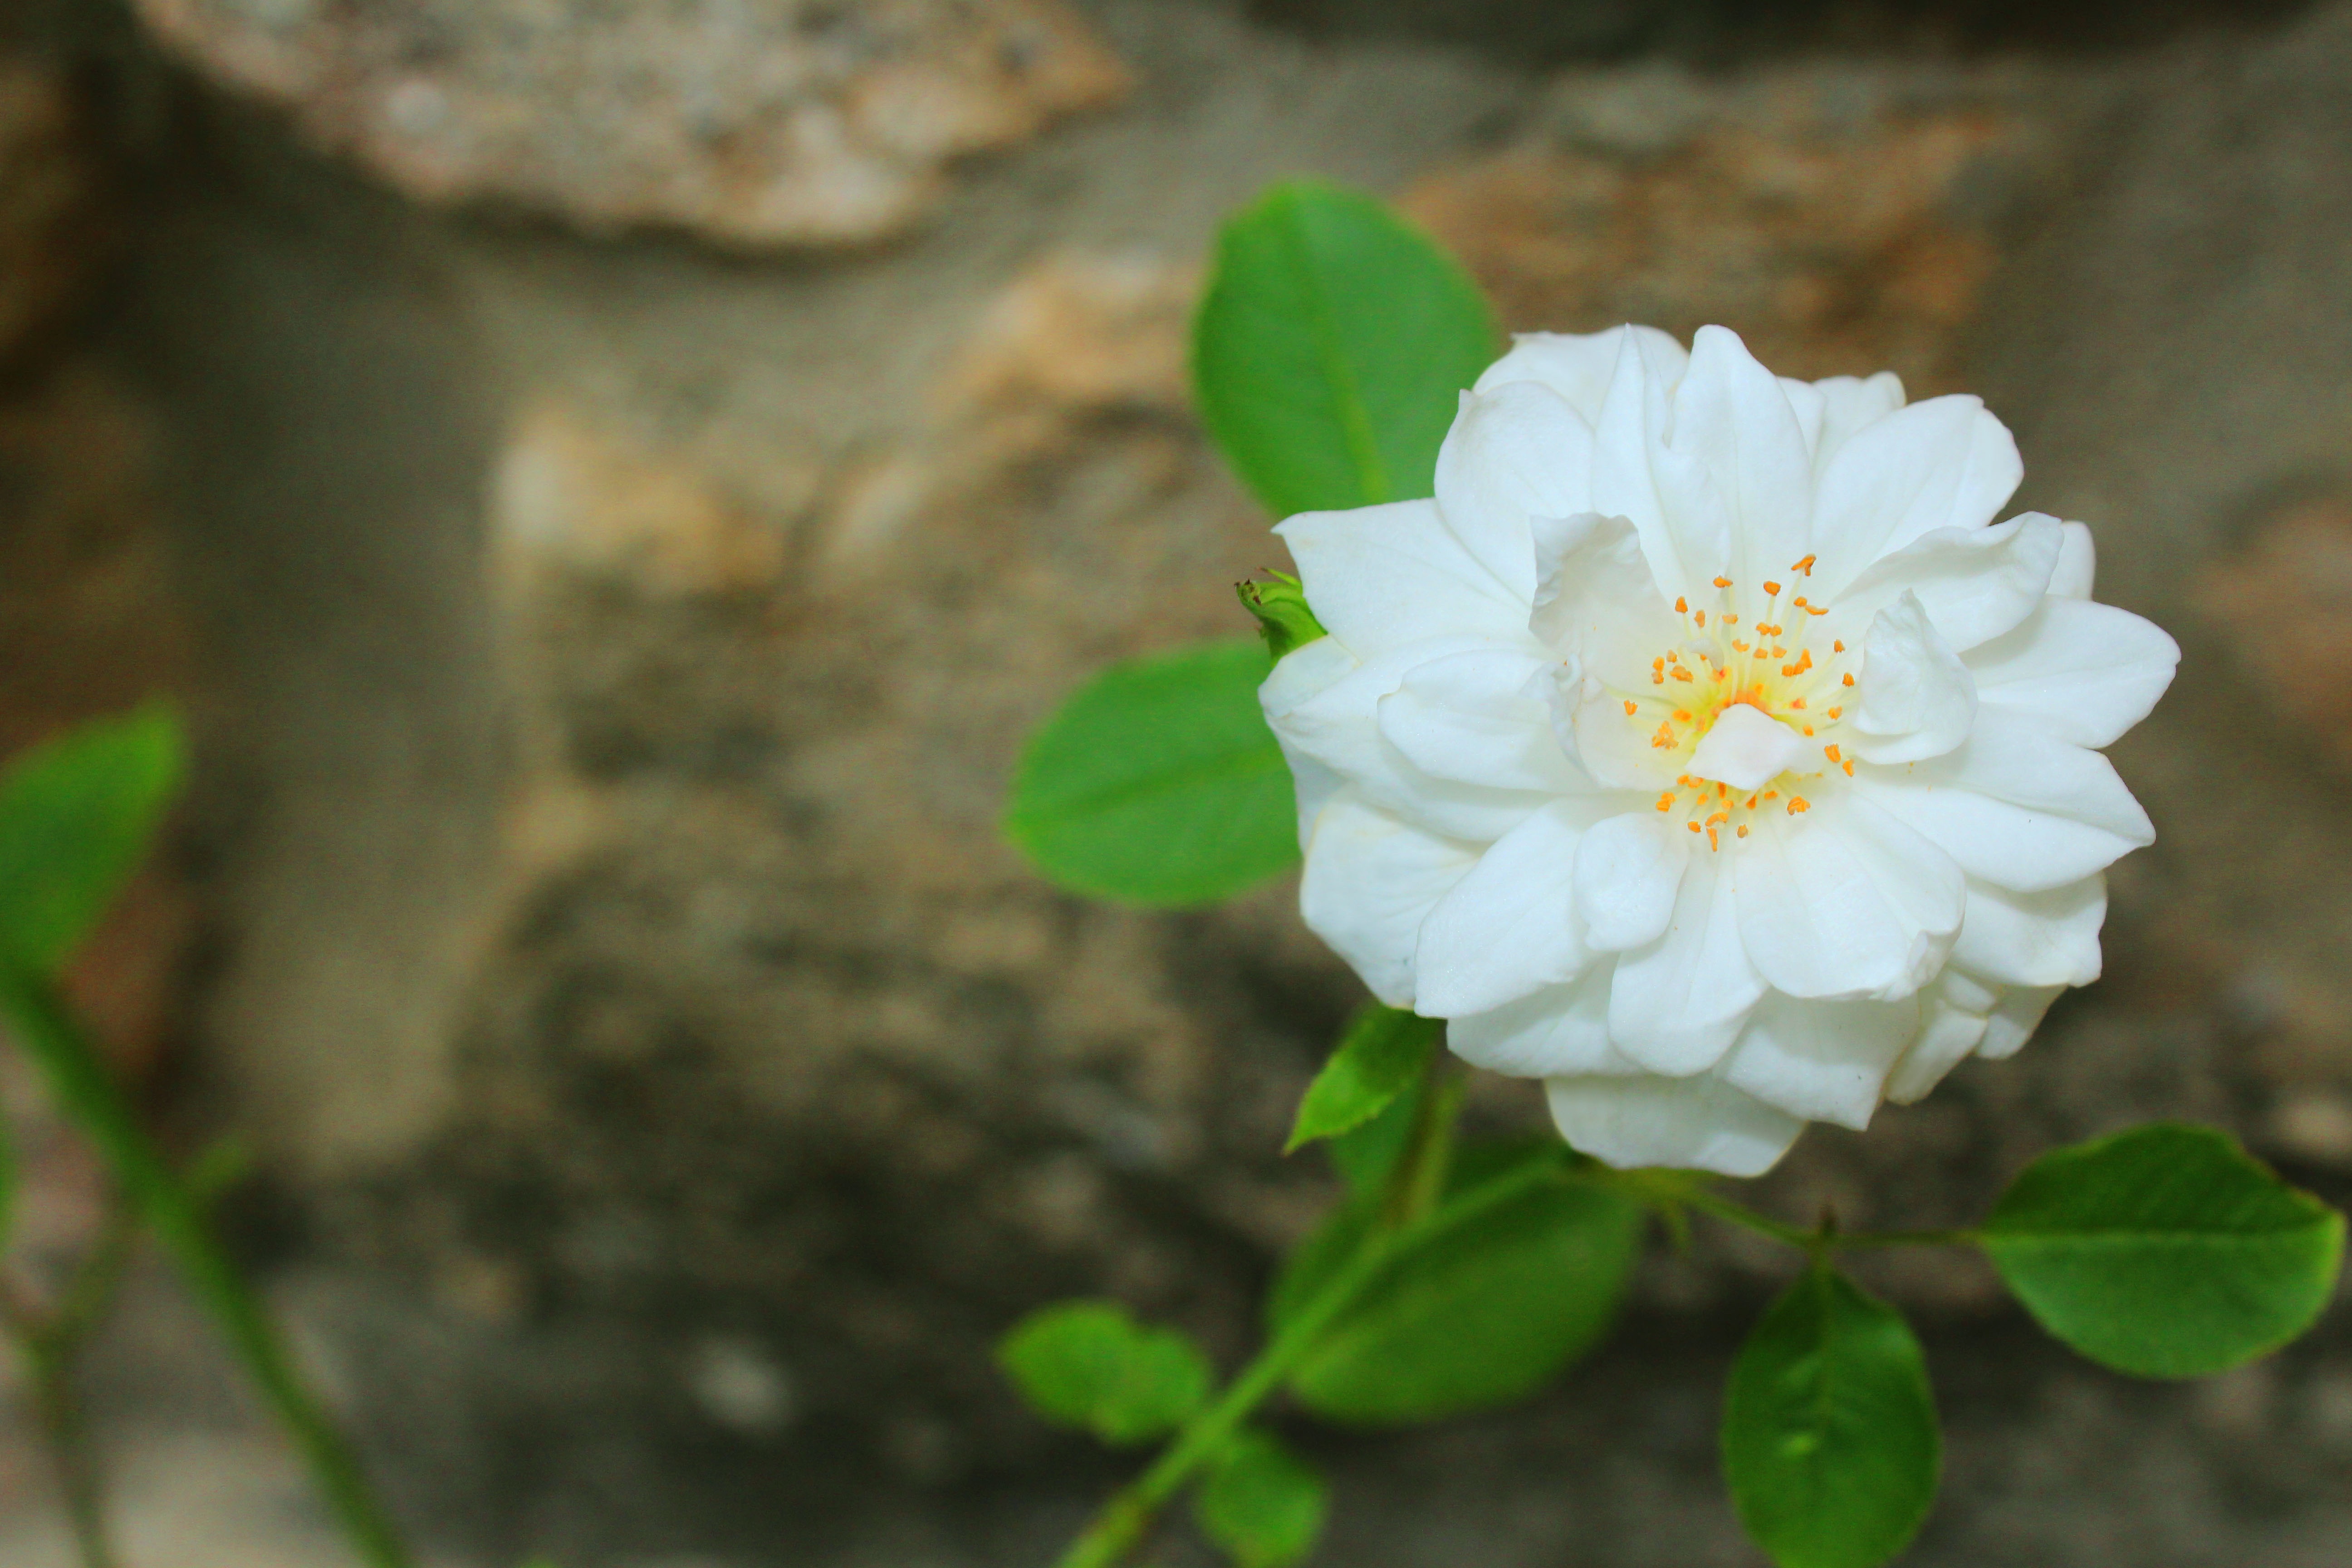
nature, blossom, plant, flower, petal, rose, green, botany, garden, flora, white flower, plants, wildflower, petals, shrub, beauty, macro photography, flowering plant, land plant